Bill Clinton

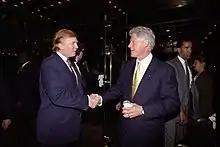
Clinton in 2000 at Trump Tower, shaking hands with future 45th and 47th president Donald Trump

In the January 1997, State of the Union address, Clinton proposed a new initiative to provide health coverage to up to five million children. Senators Ted Kennedy—a Democrat—and Orrin Hatch—a Republican—teamed up with Hillary Rodham Clinton and her staff in 1997, and succeeded in passing legislation forming the State Children's Health Insurance Program (SCHIP), the largest (successful) health care reform in the years of the Clinton Presidency. That year, Hillary Clinton shepherded through Congress the Adoption and Safe Families Act and two years later she succeeded in helping pass the Foster Care Independence Act. Bill Clinton negotiated the passage of the Balanced Budget Act of 1997 by the Republican Congress.